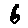
Label: 6